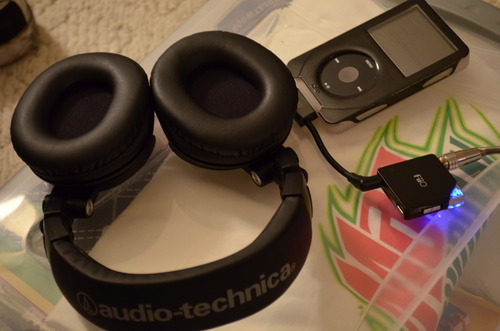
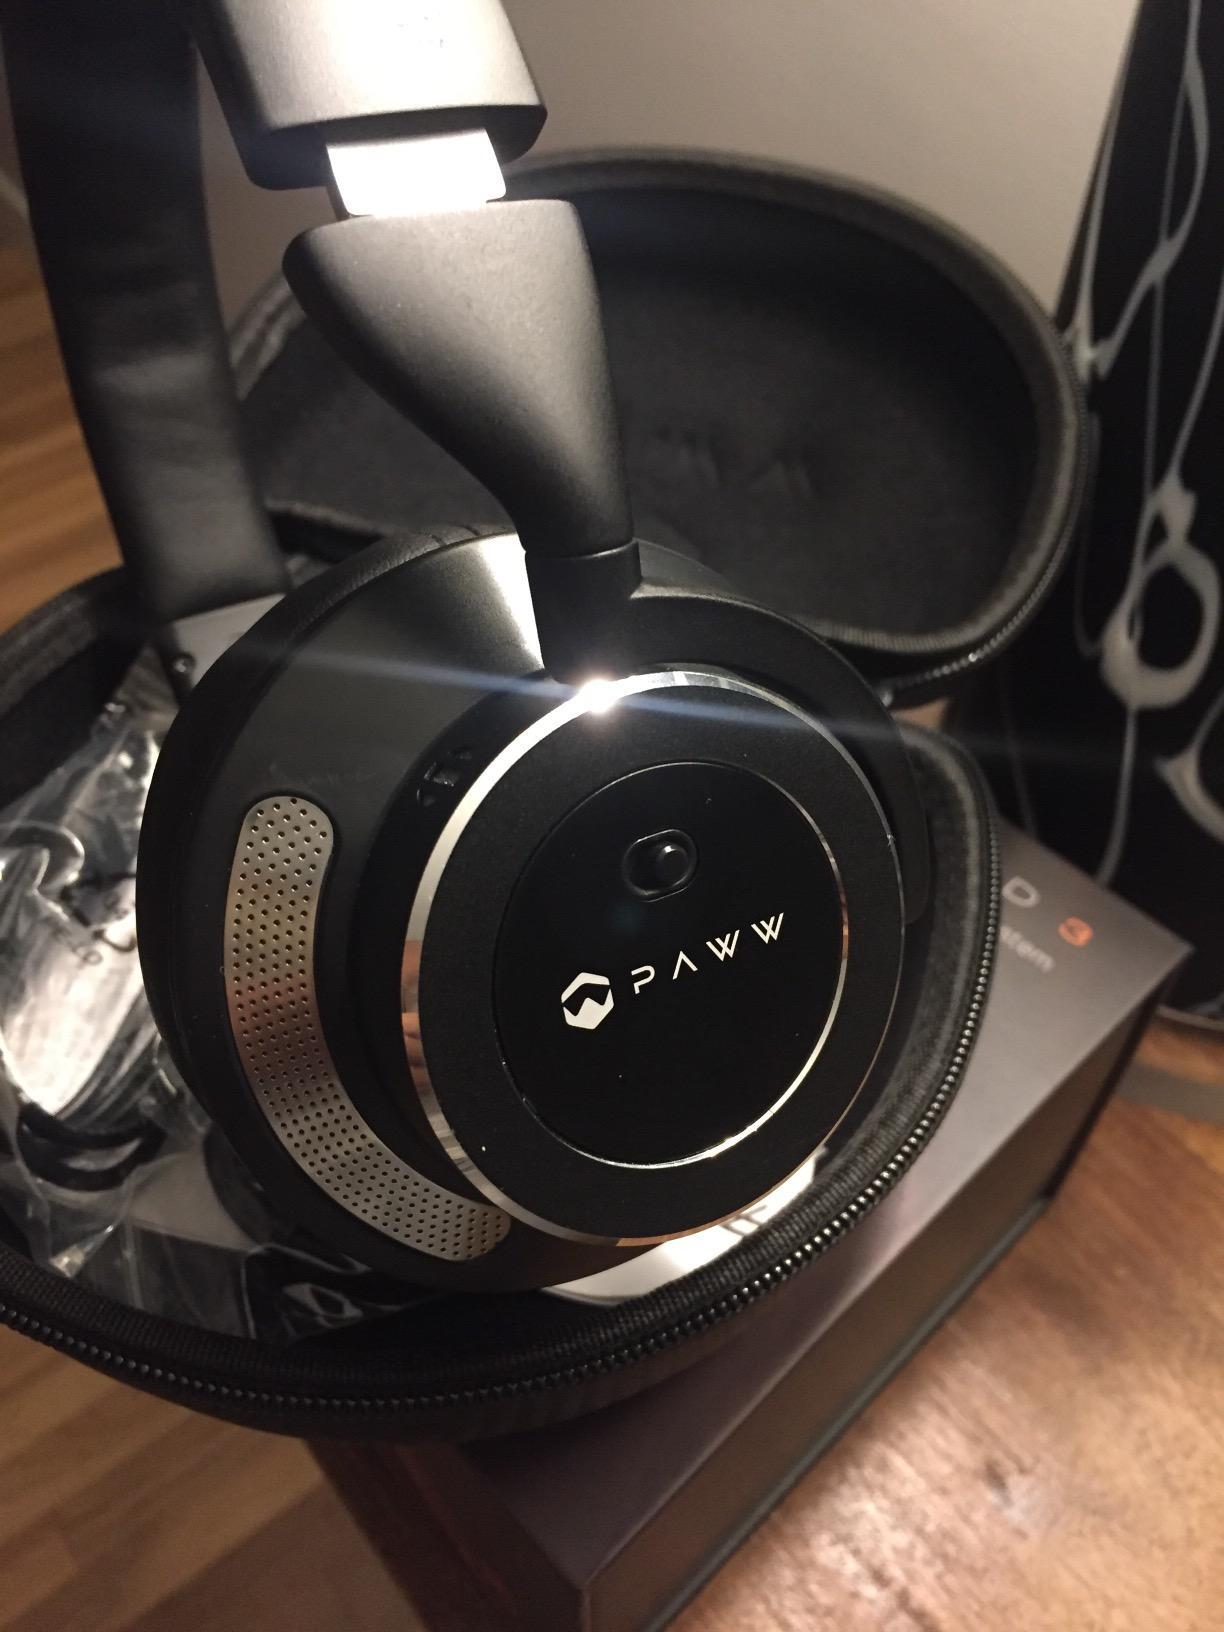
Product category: headphones
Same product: no